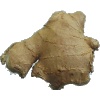
Label: ginger_root